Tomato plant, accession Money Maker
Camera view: horizontal (90 deg, fisheye); turntable rotation: 60 degrees
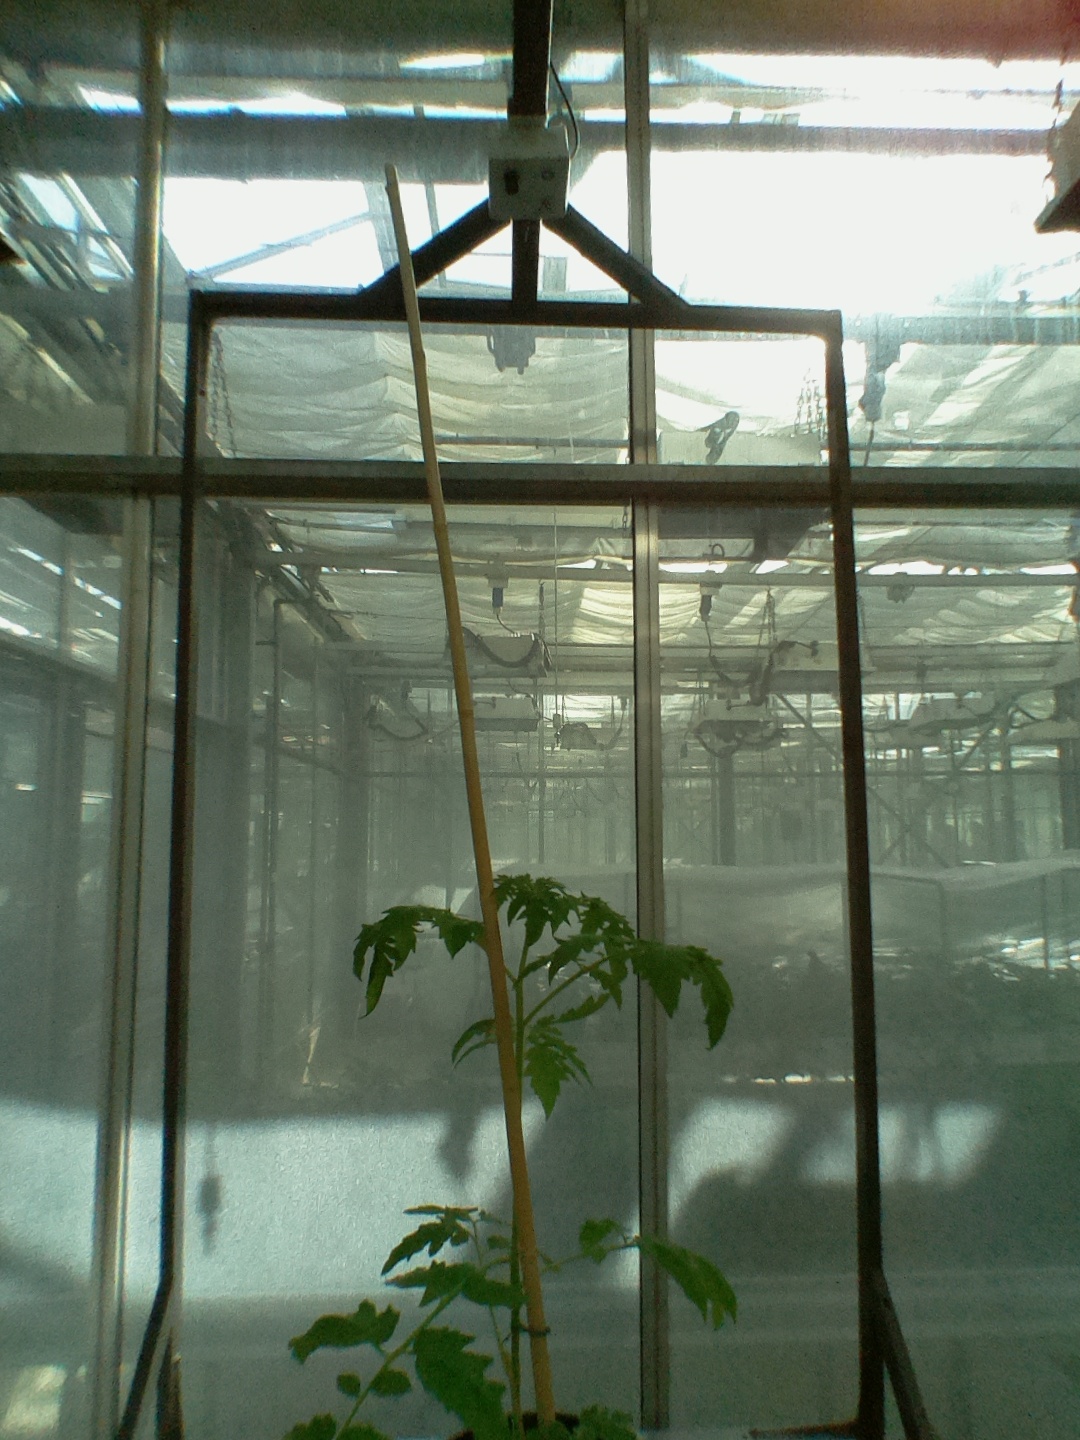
BBCH growth stage 14: 8 of true leaves visible